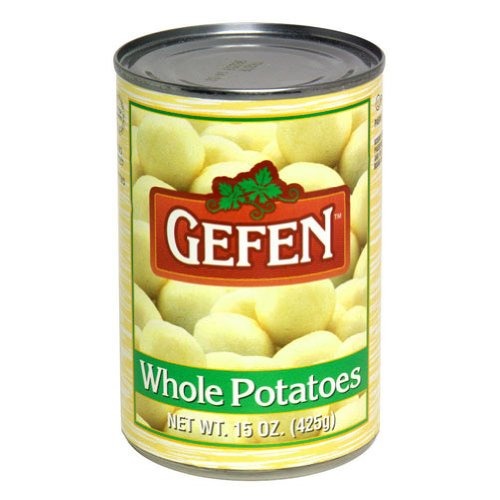
Item Name: Gefen Potatoes, Whole, Passover, 15-ounces (Pack of 24)
Bullet Point 1: Grocery
Bullet Point 2: Whole Potatoes
Bullet Point 3: Potatoes
Value: 360.0
Unit: Ounce

Price: 14.99